Avintes

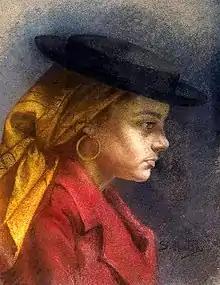
Avintes woman with typical costume, by Sofia Martins de Sousa

Some origins of the parish, date back to the early settlement during the Megalithic cultures of the Iberian peninsula; there are references to the area of "Arcas", an ancient necropole, designated for its dolmens that might have been constructed in this region. "Arcas" and "Arcaínhas" were synonymous with Celtic dolmen and Castro culture populations. Yet, other historians suggest this name was actually a corruption of the term "Areias" referring to "sand". Regardless, few direct links specify the association with Neolithic cultures and settlement, although most assume that region was settled by Castro builders. Roman occupation of the peninsula occurred from the 2nd century B.C., forcing-out many of the indigenous cultures and imposing a provincial system in which the region of Avintes was part of the much larger "Scallabitanus". There, too, is little to substantiate Roman occupation of this area. Even the celebrated "Roman bridge" over the Febros is likely medieval in construction.